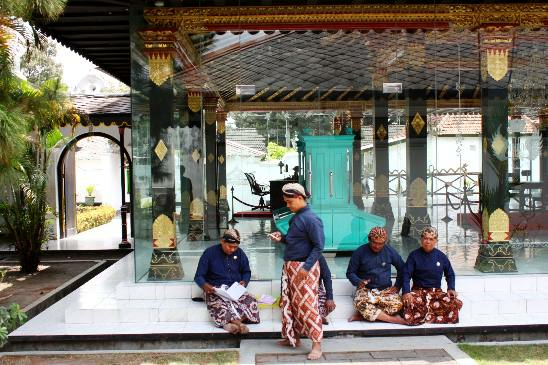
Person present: Yes